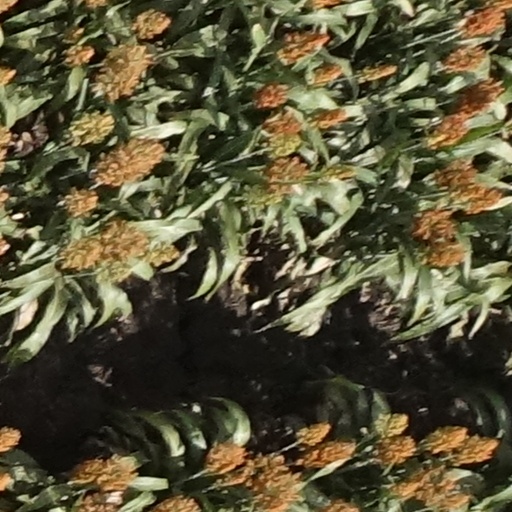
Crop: sorghum